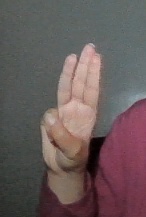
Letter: thaa